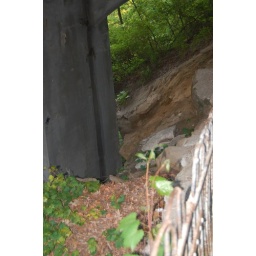
They removed just enough rock to put in the bridge and no more.